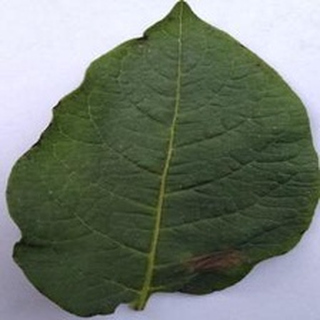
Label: potato_late_blight